Auxiliary police

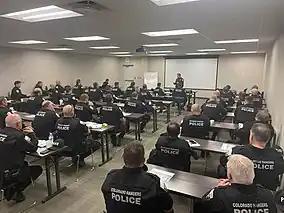
Colorado Rangers at a meeting in 2021

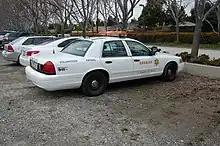
A Los Angeles County Sheriff's Department Volunteer Patrol car

In the United States, many police departments and sheriff's departments operate their own auxiliary police. Their powers, scope, armament, and transportation vary between each agency.